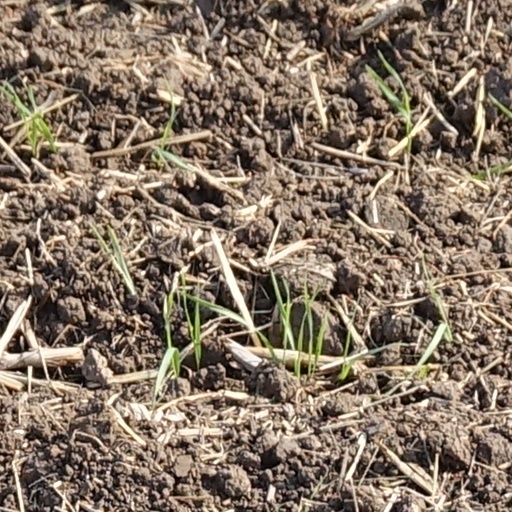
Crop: wheat